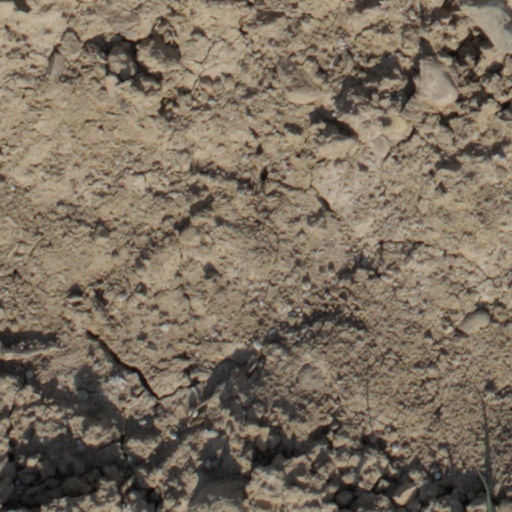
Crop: wheat